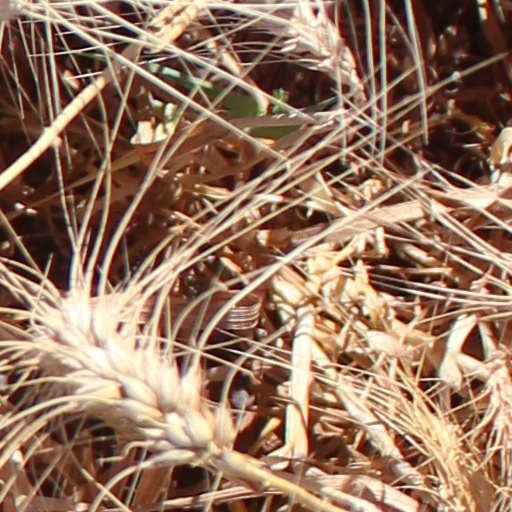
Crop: wheat